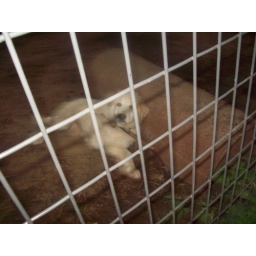
the stick around his neck is to train him to stay in the field fence.